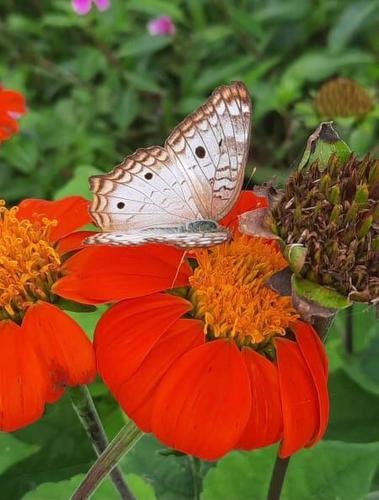
Scientific name: Anartia jatrophae
Common name: White peacock
Family: Nymphalidae
Order: Lepidoptera
Pollinator type: Primary pollinator
Habitat: Gardens, parks, and open areas
Geographic range: Southern United States to Argentina
Conservation status: Least Concern